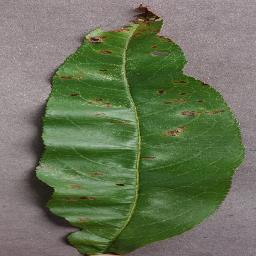
Label: Peach___Bacterial_spot